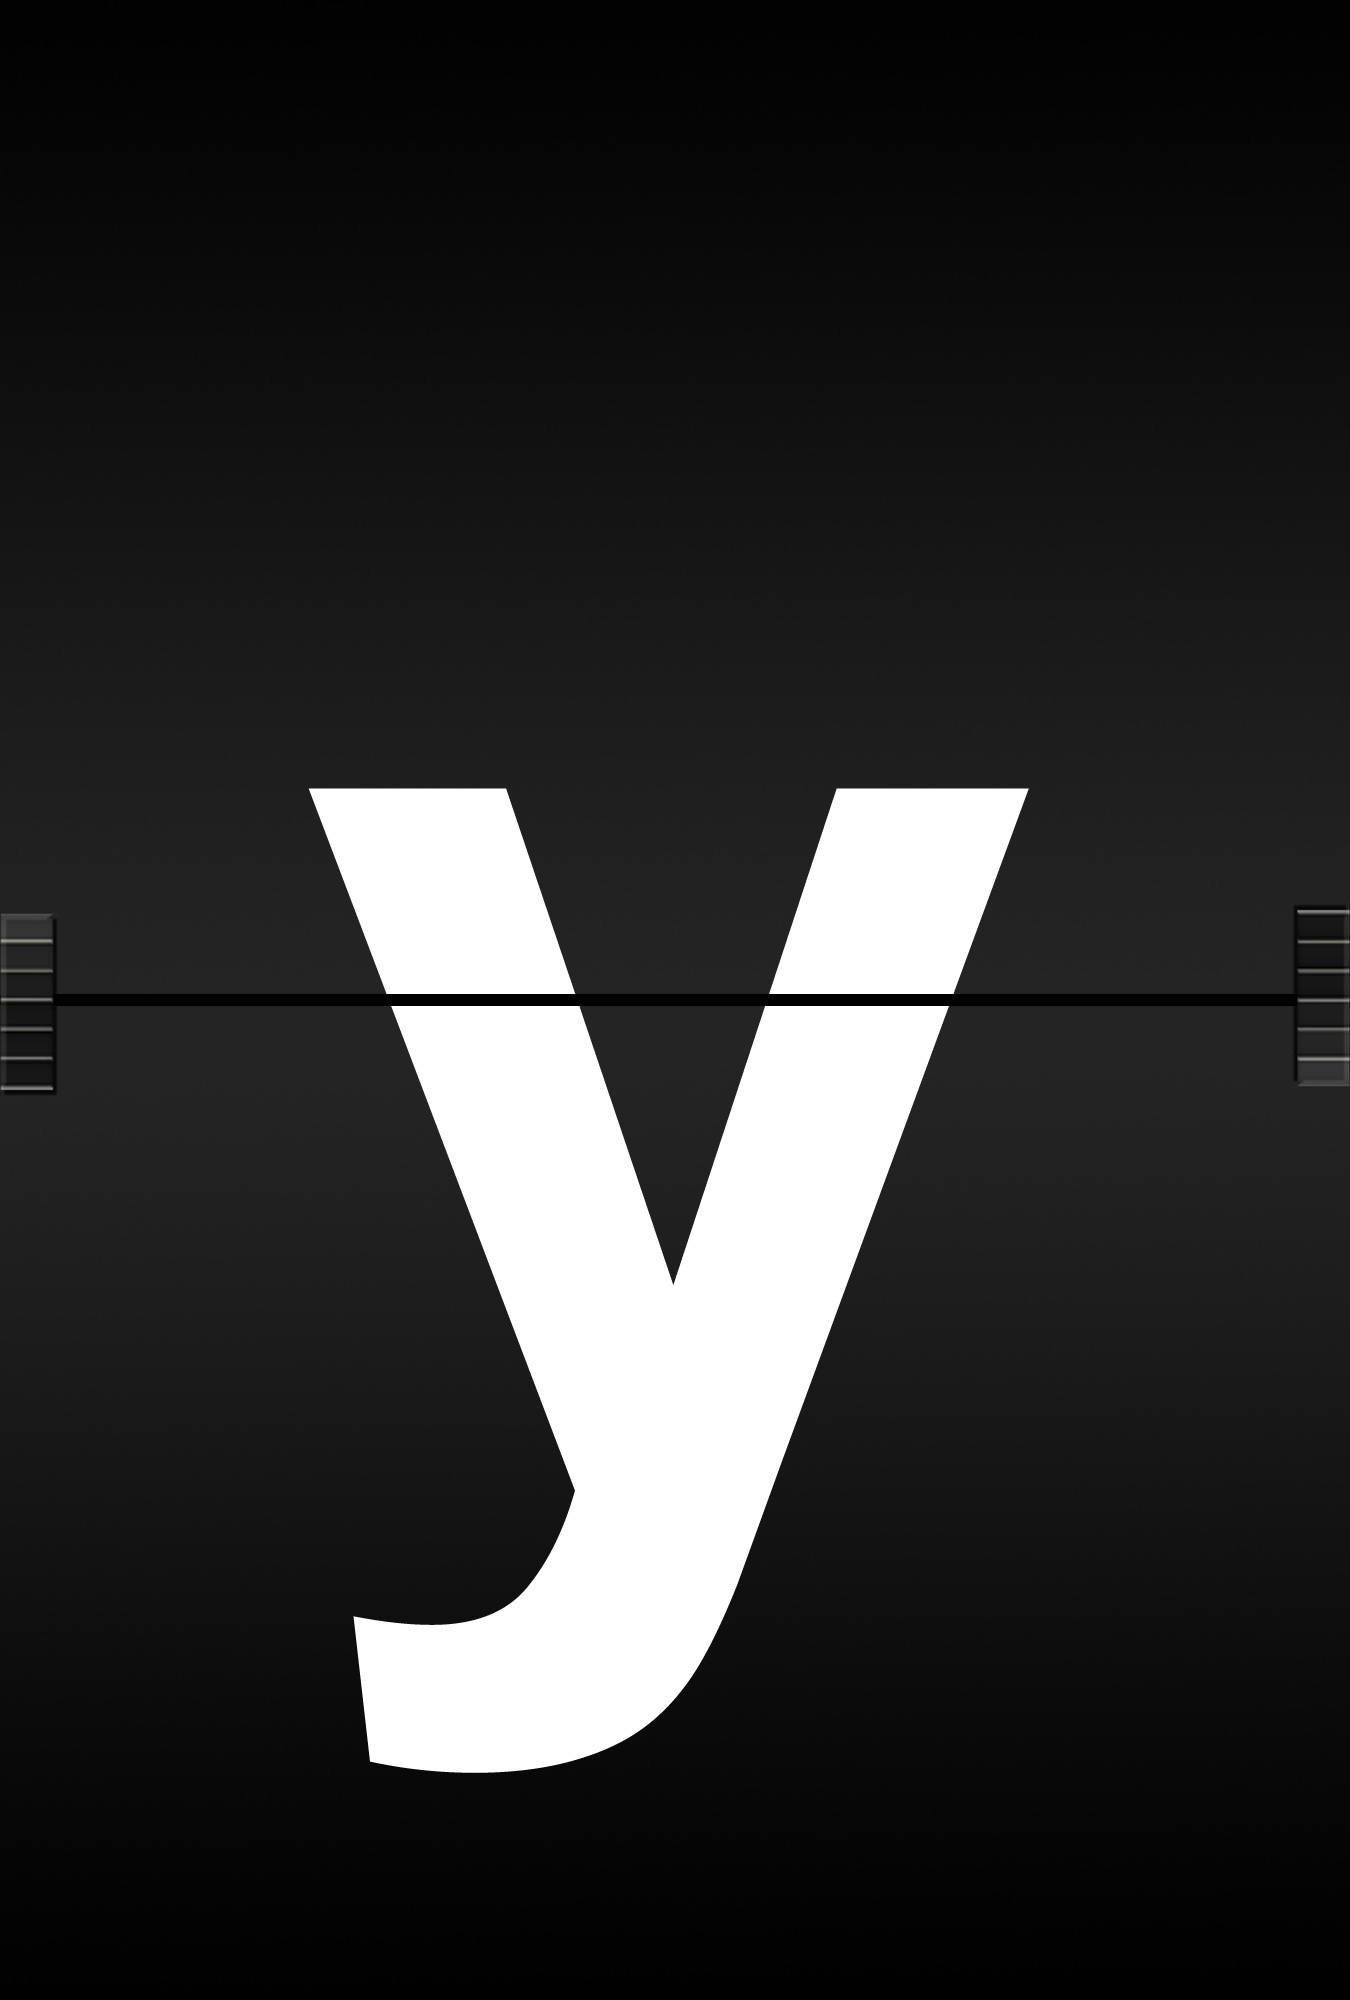
wing, board, number, ad, airport, line, symbol, alphabet, communication, brand, font, literacy, illustration, logo, text, school, y, letters, information, railway station, leave, symbols, scoreboard, abc, timeline, screenshot, language, computer wallpaper, journal font